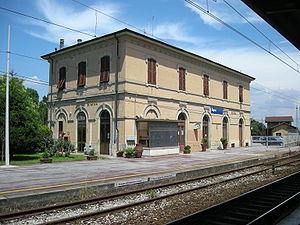
Signa est une commune de la ville métropolitaine de Florence en Toscane.